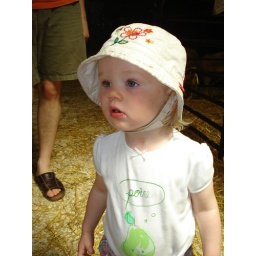
Looking amazed in the goat and sheep barn